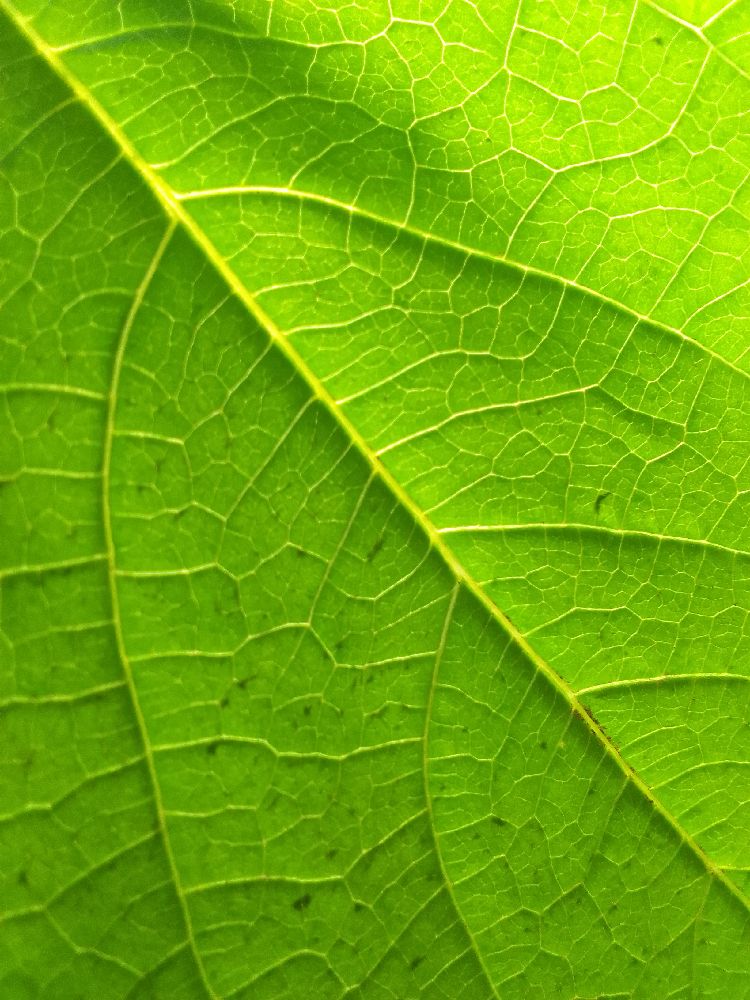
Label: healthy